John Henry Livingston (1848–1927)

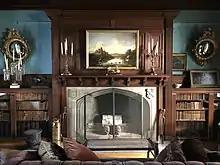
Livingston's living room at Clermont

On November 2, 1871, Livingston married Catherine Livingston Hamersley (1850–1873). Catherine was the sister of J. Hooker Hamersley, the daughter of John W. and Catherine Livingston (née Hooker) Hamersley, and granddaughter of Hon. James Hooker. Together, they were the parents of one daughter: